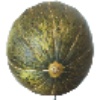
Label: melon_piel_de_sapo